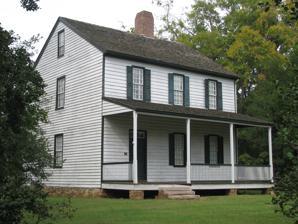
Building: John Steele House (Salisbury, North Carolina)
Country: United States of America
Year built: 1801
Historic house in North Carolina, United States United States historic place John Steele House U.S. National Register of Historic Places John Steele House, September 2012 Show map of North Carolina Show map of the United States Location 1010 Richard St., Salisbury, North Carolina Coordinates 35°40′27″N 80°27′31″W / 35.67417°N 80.45861°W / 35.67417; -80.45861 Area 1 acre (0.40 ha) Built c. 1799 ( 1799 ) -1801 Built by Sharpe, Elam; Langdon, John Architectural style Federal NRHP reference No. 94001051 Added to NRHP September 12, 1994 John Steele House , also known as Lombardy, is a historic plantation house in Salisbury , Rowan County, North Carolina .  It was built between 1799 and 1801 and is a two-story, three-bay, side hall plan, Federal style frame dwelling.  It has a side gable roof and a one-story shed roof porch and is sheathed with beaded weatherboards.  The house was restored between 1977 and 1983.  It was the home of North Carolina politician John Steele (1764-1815). It was listed on the National Register of Historic Places in 1994. References